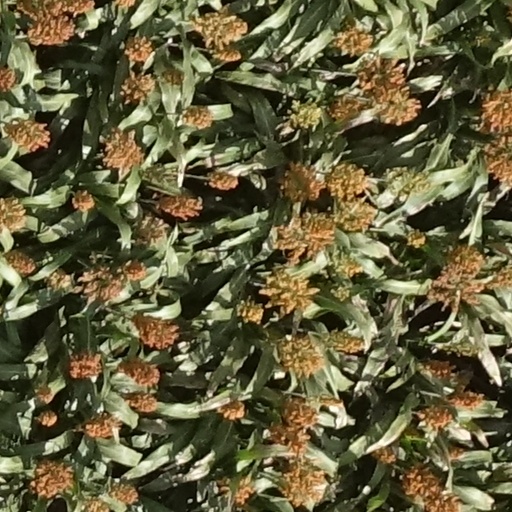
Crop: sorghum